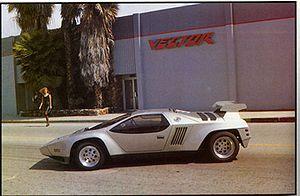
Vector est un constructeur automobile américain de voiture de sport initié par Gerald Wiegert, un américain diplômé de l'Art Center College of Design, décidé à concurrencer les sportives italiennes.